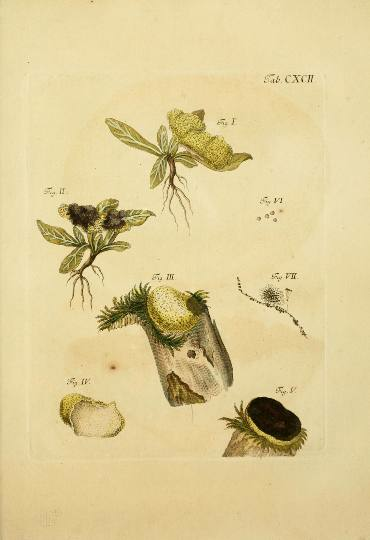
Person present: No